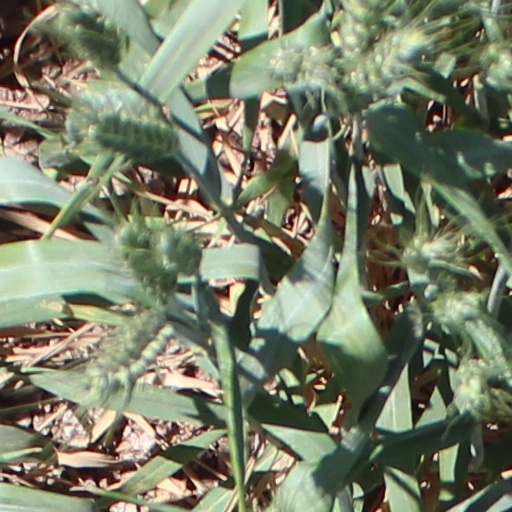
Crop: wheat